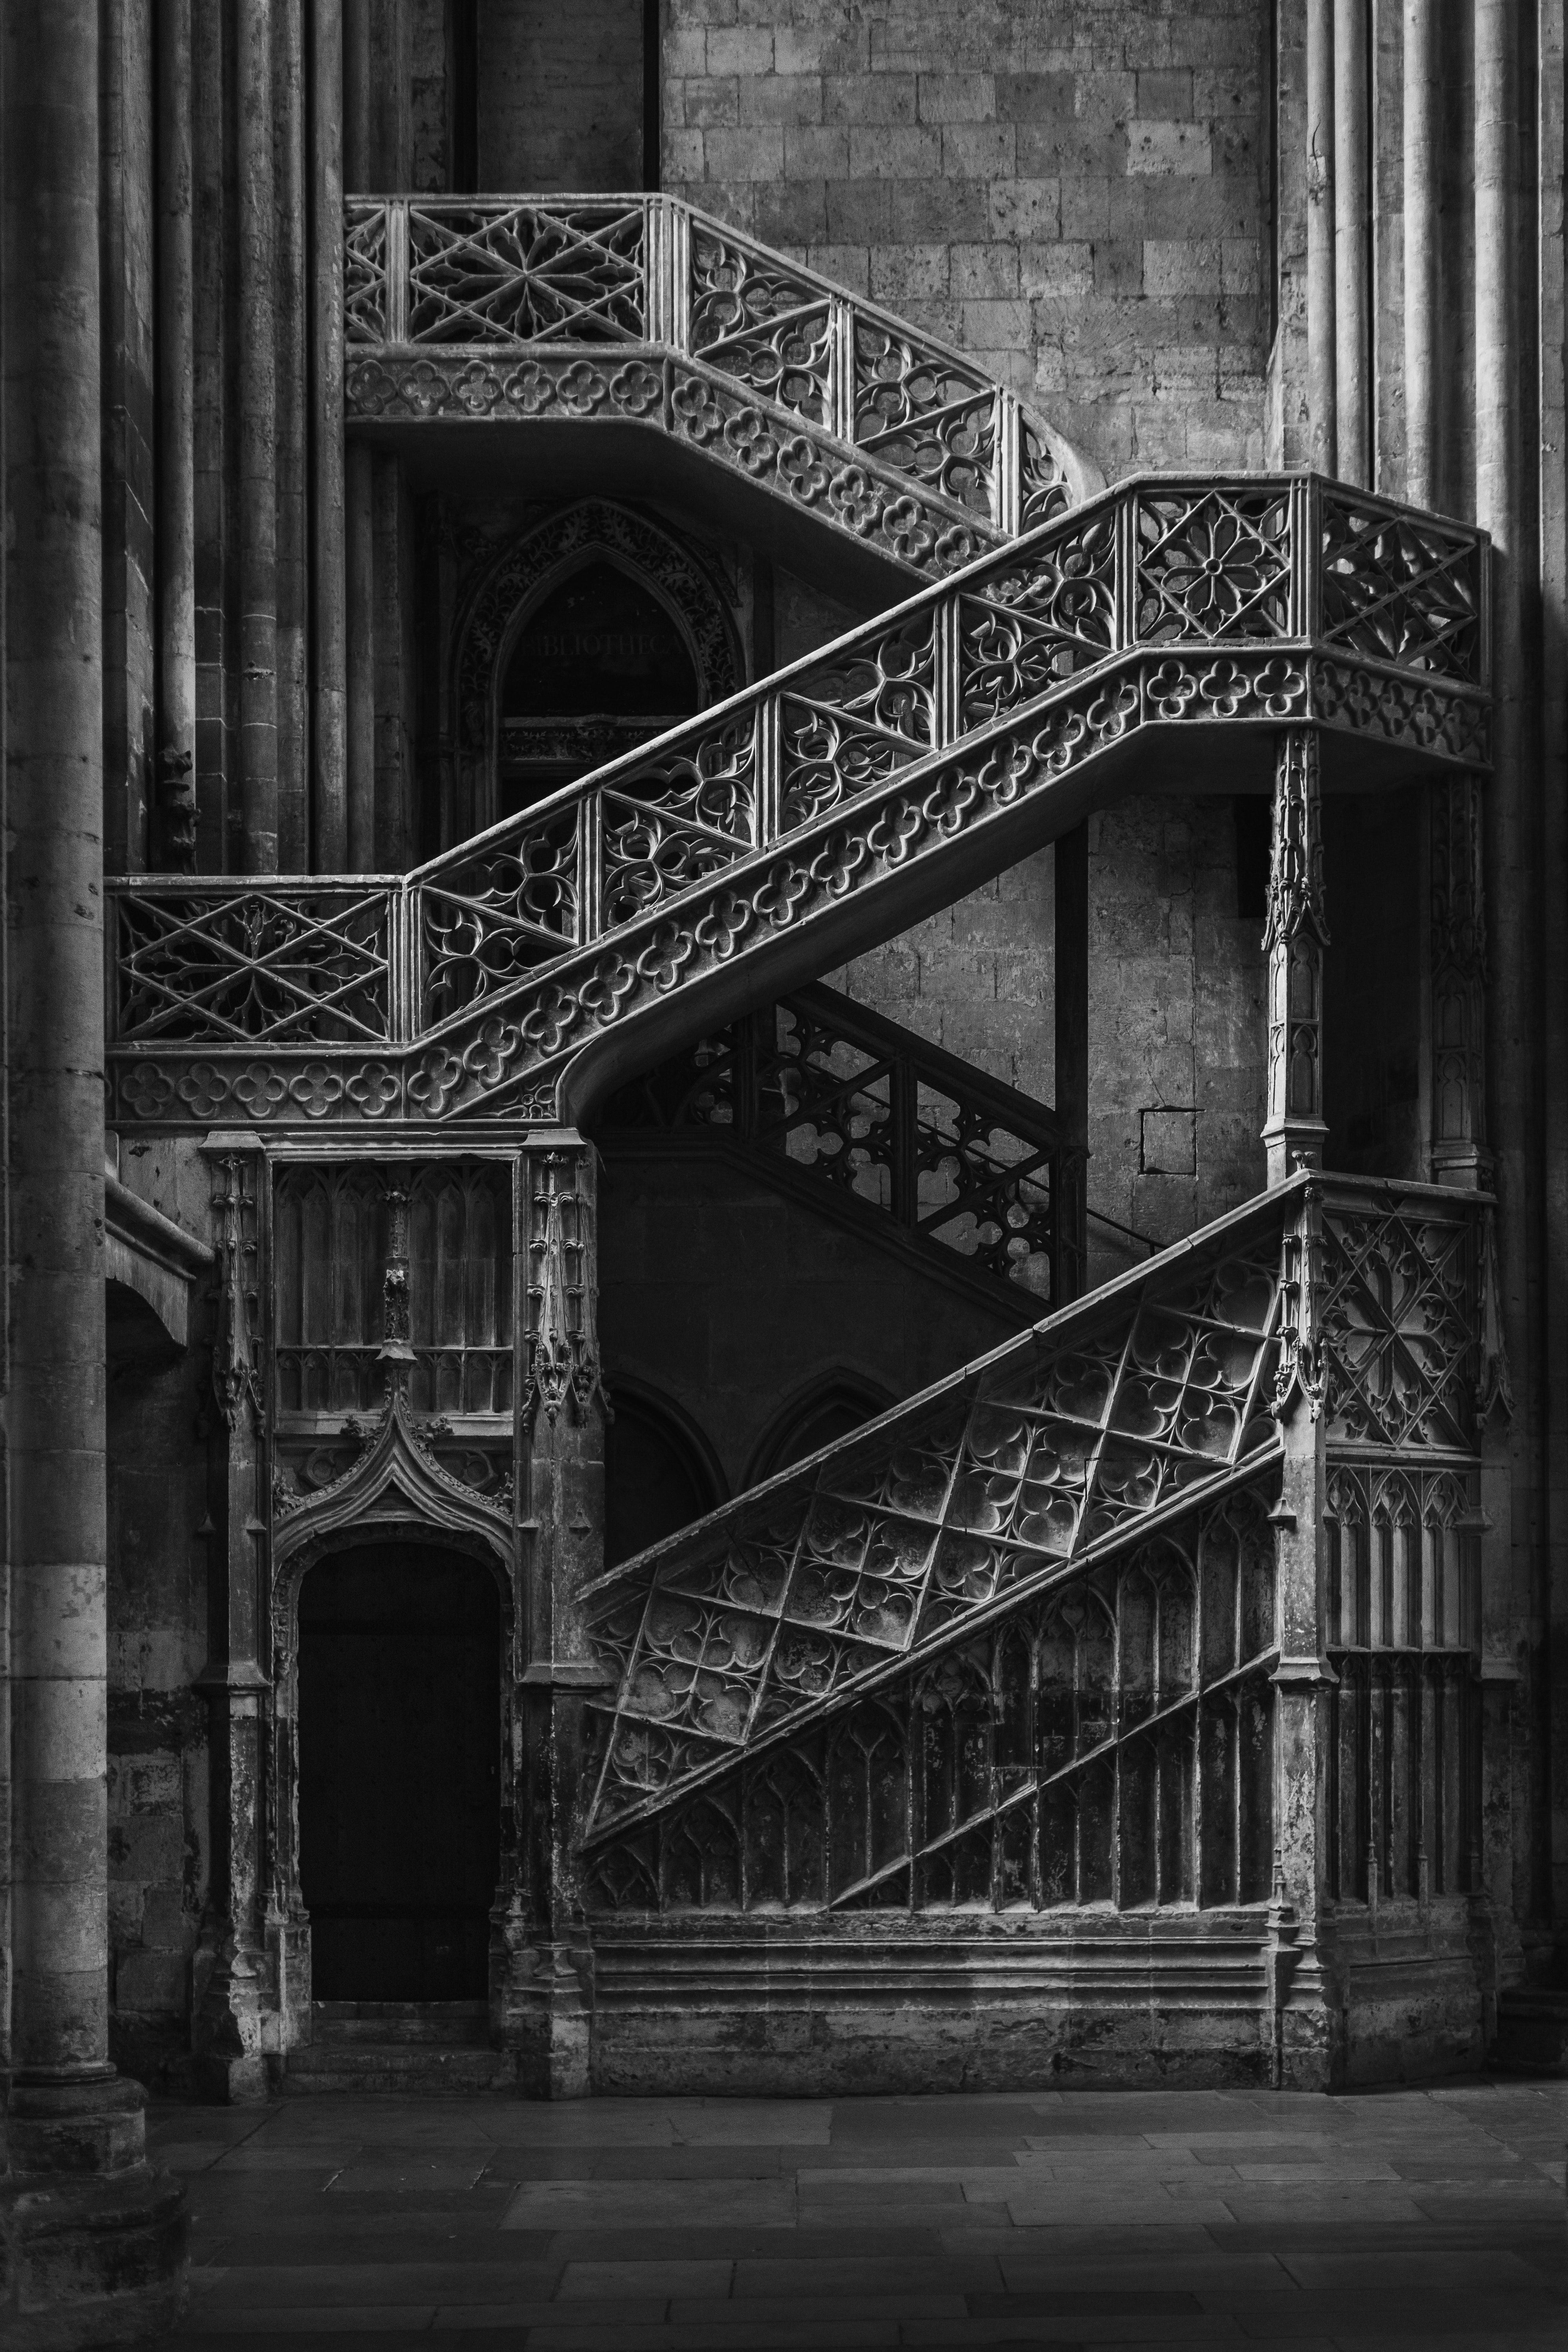
natural, building, style, black and white, wood, city, Tints and shades, symmetry, facade, door, arch, monochrome, darkness, monochrome photography, pattern, column, metal, art, glass, brickwork, stairs, brick, rectangle, still life photography, medieval architecture, history, visual arts, night, carving, shadow, room, handrail, street, font